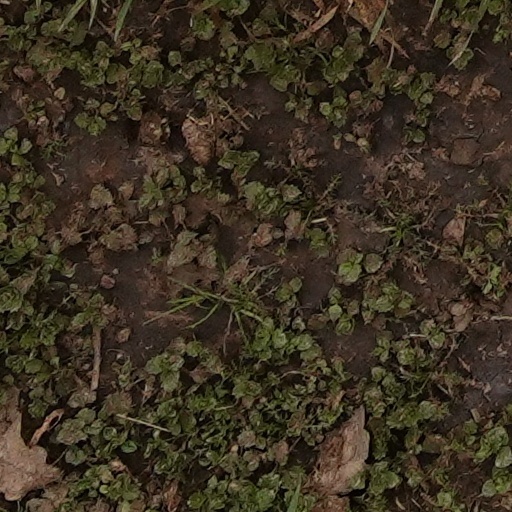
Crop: wheat